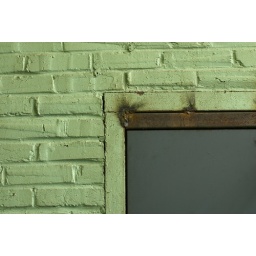
Upgraded fire door in the stairwell. The green paint was pretty popular.